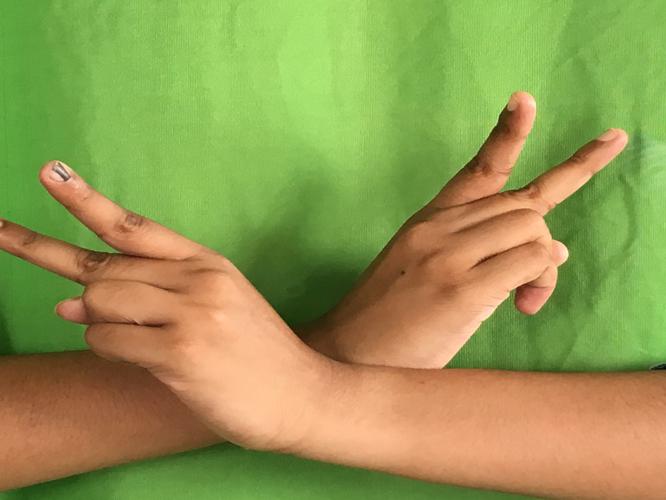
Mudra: Kartariswastika
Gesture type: double_hand